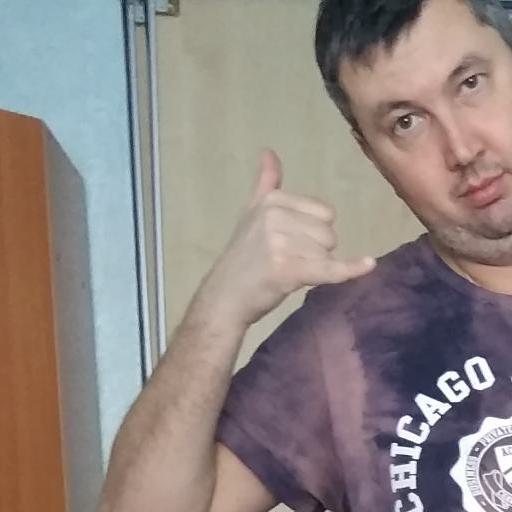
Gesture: call